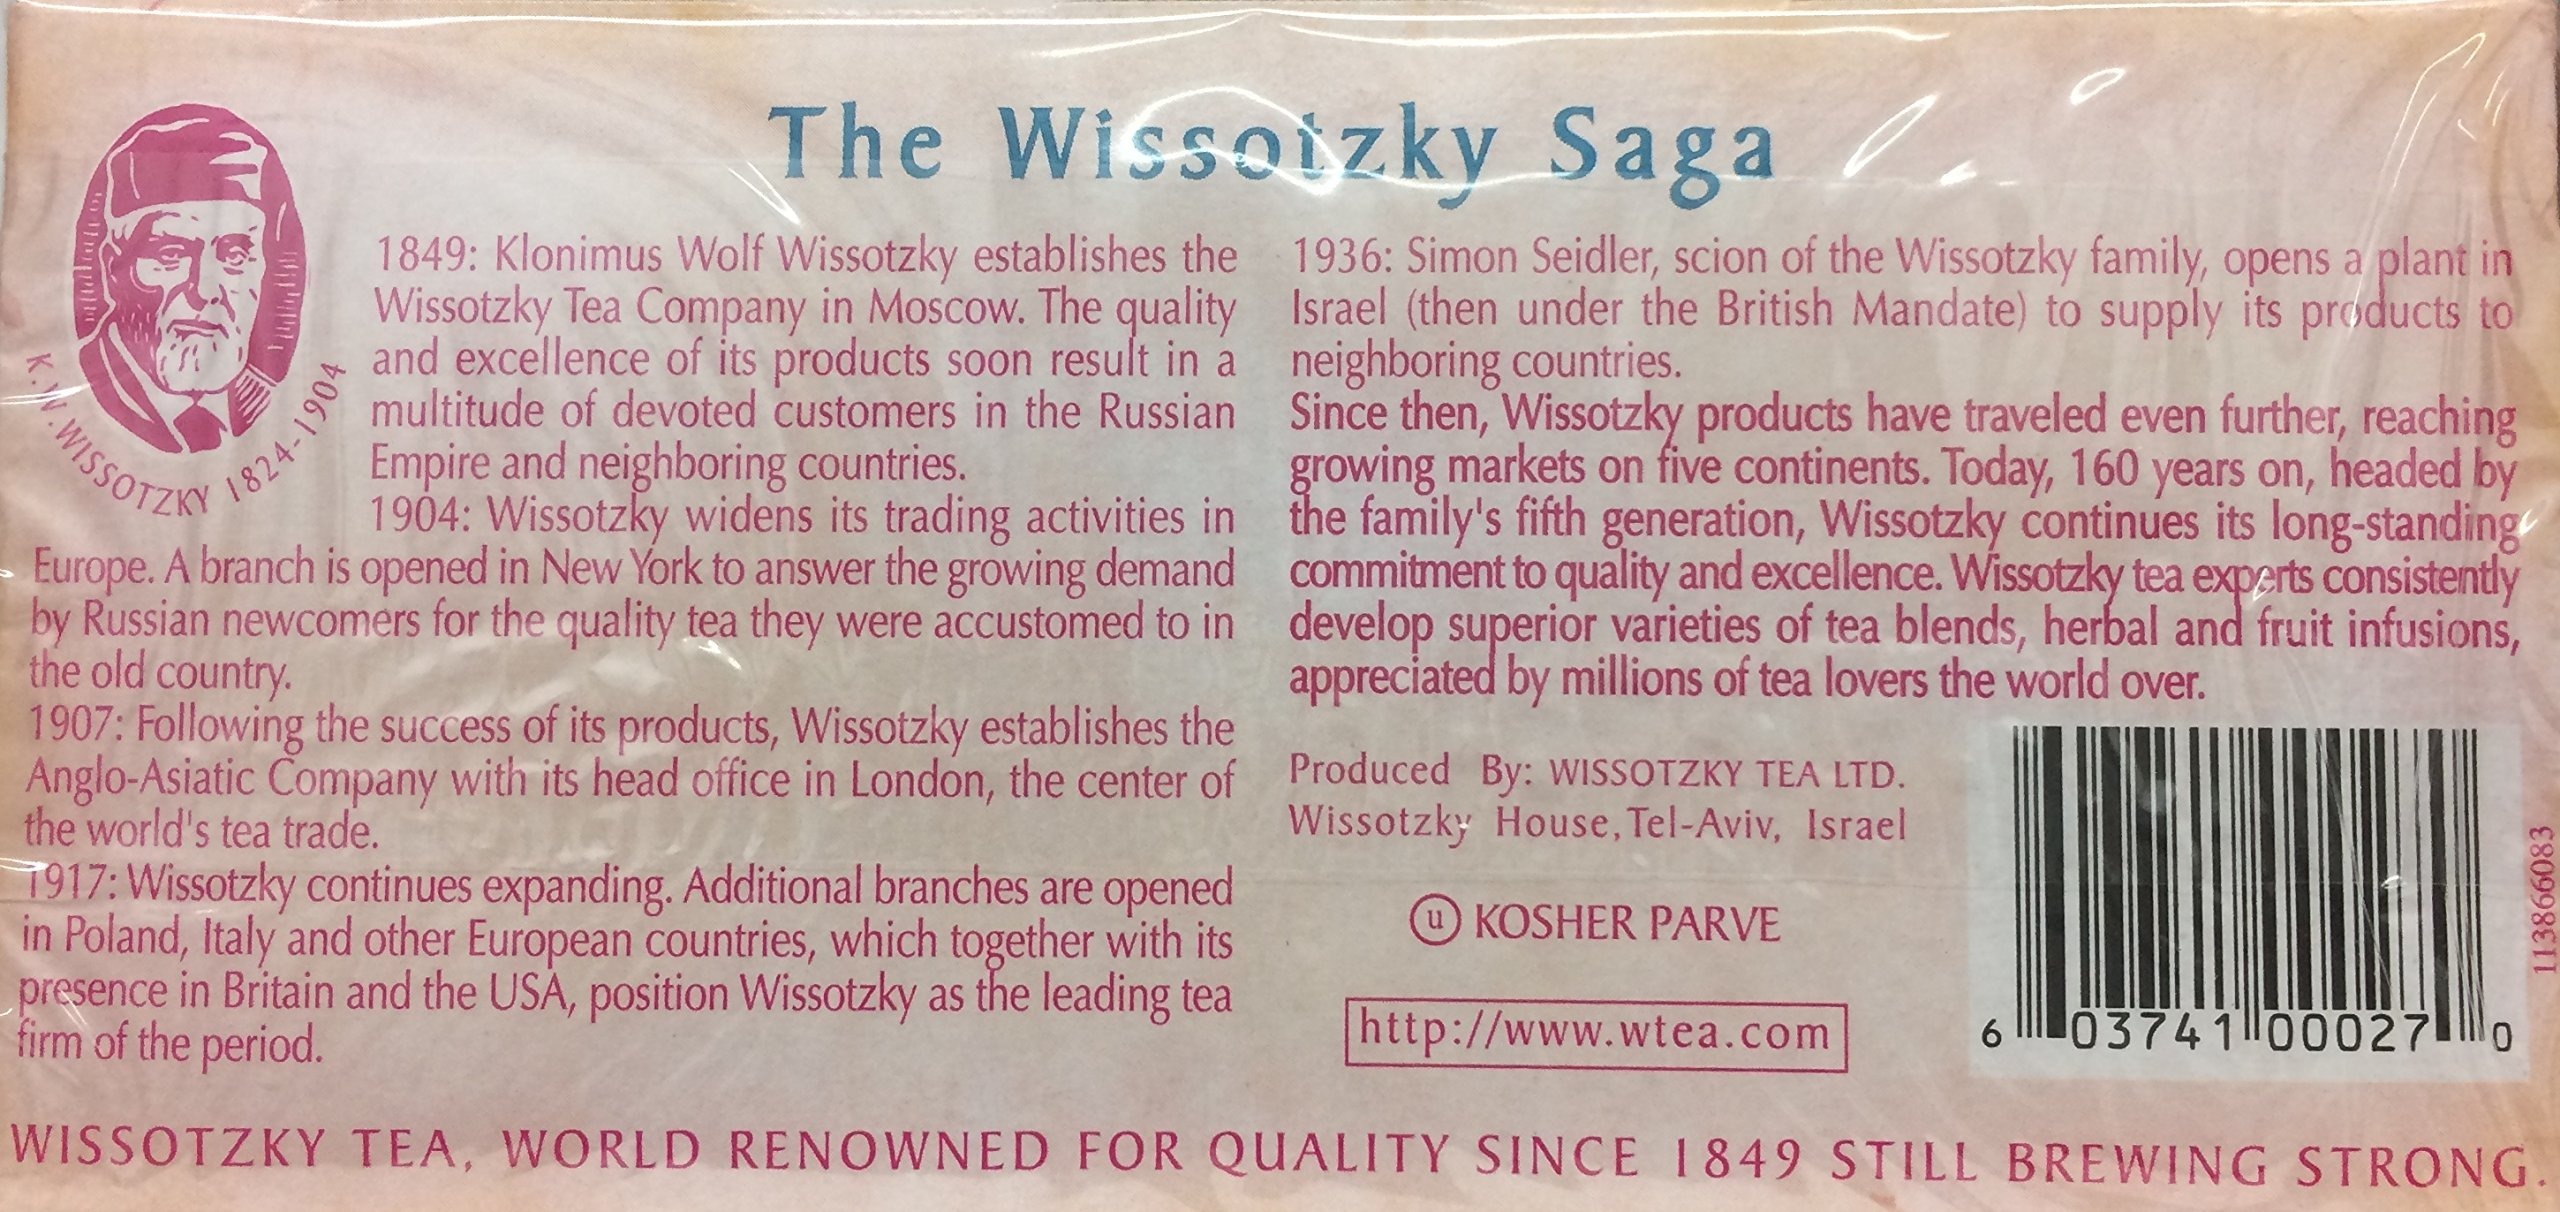
Item Name: Wissotzky Tea Rosehip & Hibiscus Caffeine Free 2.11 Oz. Pack Of 3.
Bullet Point 1: Product of Israel. Pack of 3.
Bullet Point 2: Rosehip & Hibiscus Caffeine Free 20 Tea Bags.
Bullet Point 3: Fruit & Herbal Tea, Great For Iced Tea.
Bullet Point 4: Directions: Place one tea bag in your cup, Pour very hot water over tea bag (Just at the bring of boiling).
Bullet Point 5: Ingredients: Rosehip & Hibiscus Flowers.
Product Description: Product of Israel. Pack of 3. Rosehip & Hibiscus Caffeine Free 20 Tea Bags. Fruit & Herbal Tea, Great For Iced Tea. Directions: Place one tea bag in your cup, Pour very hot water over tea bag (Just at the bring of boiling). Ingredients: Rosehip & Hibiscus Flowers.
Value: 2.11
Unit: Ounce

Price: 15.99